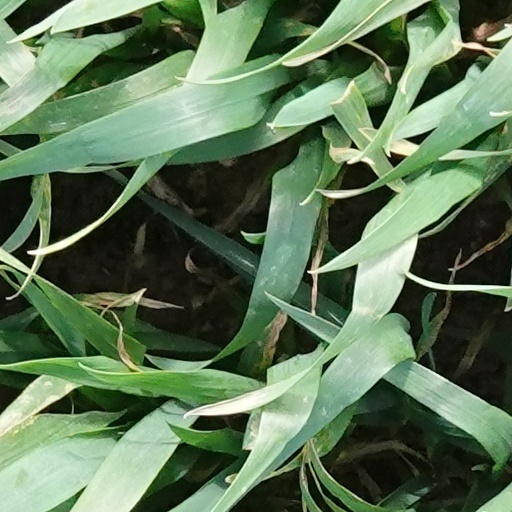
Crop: wheat